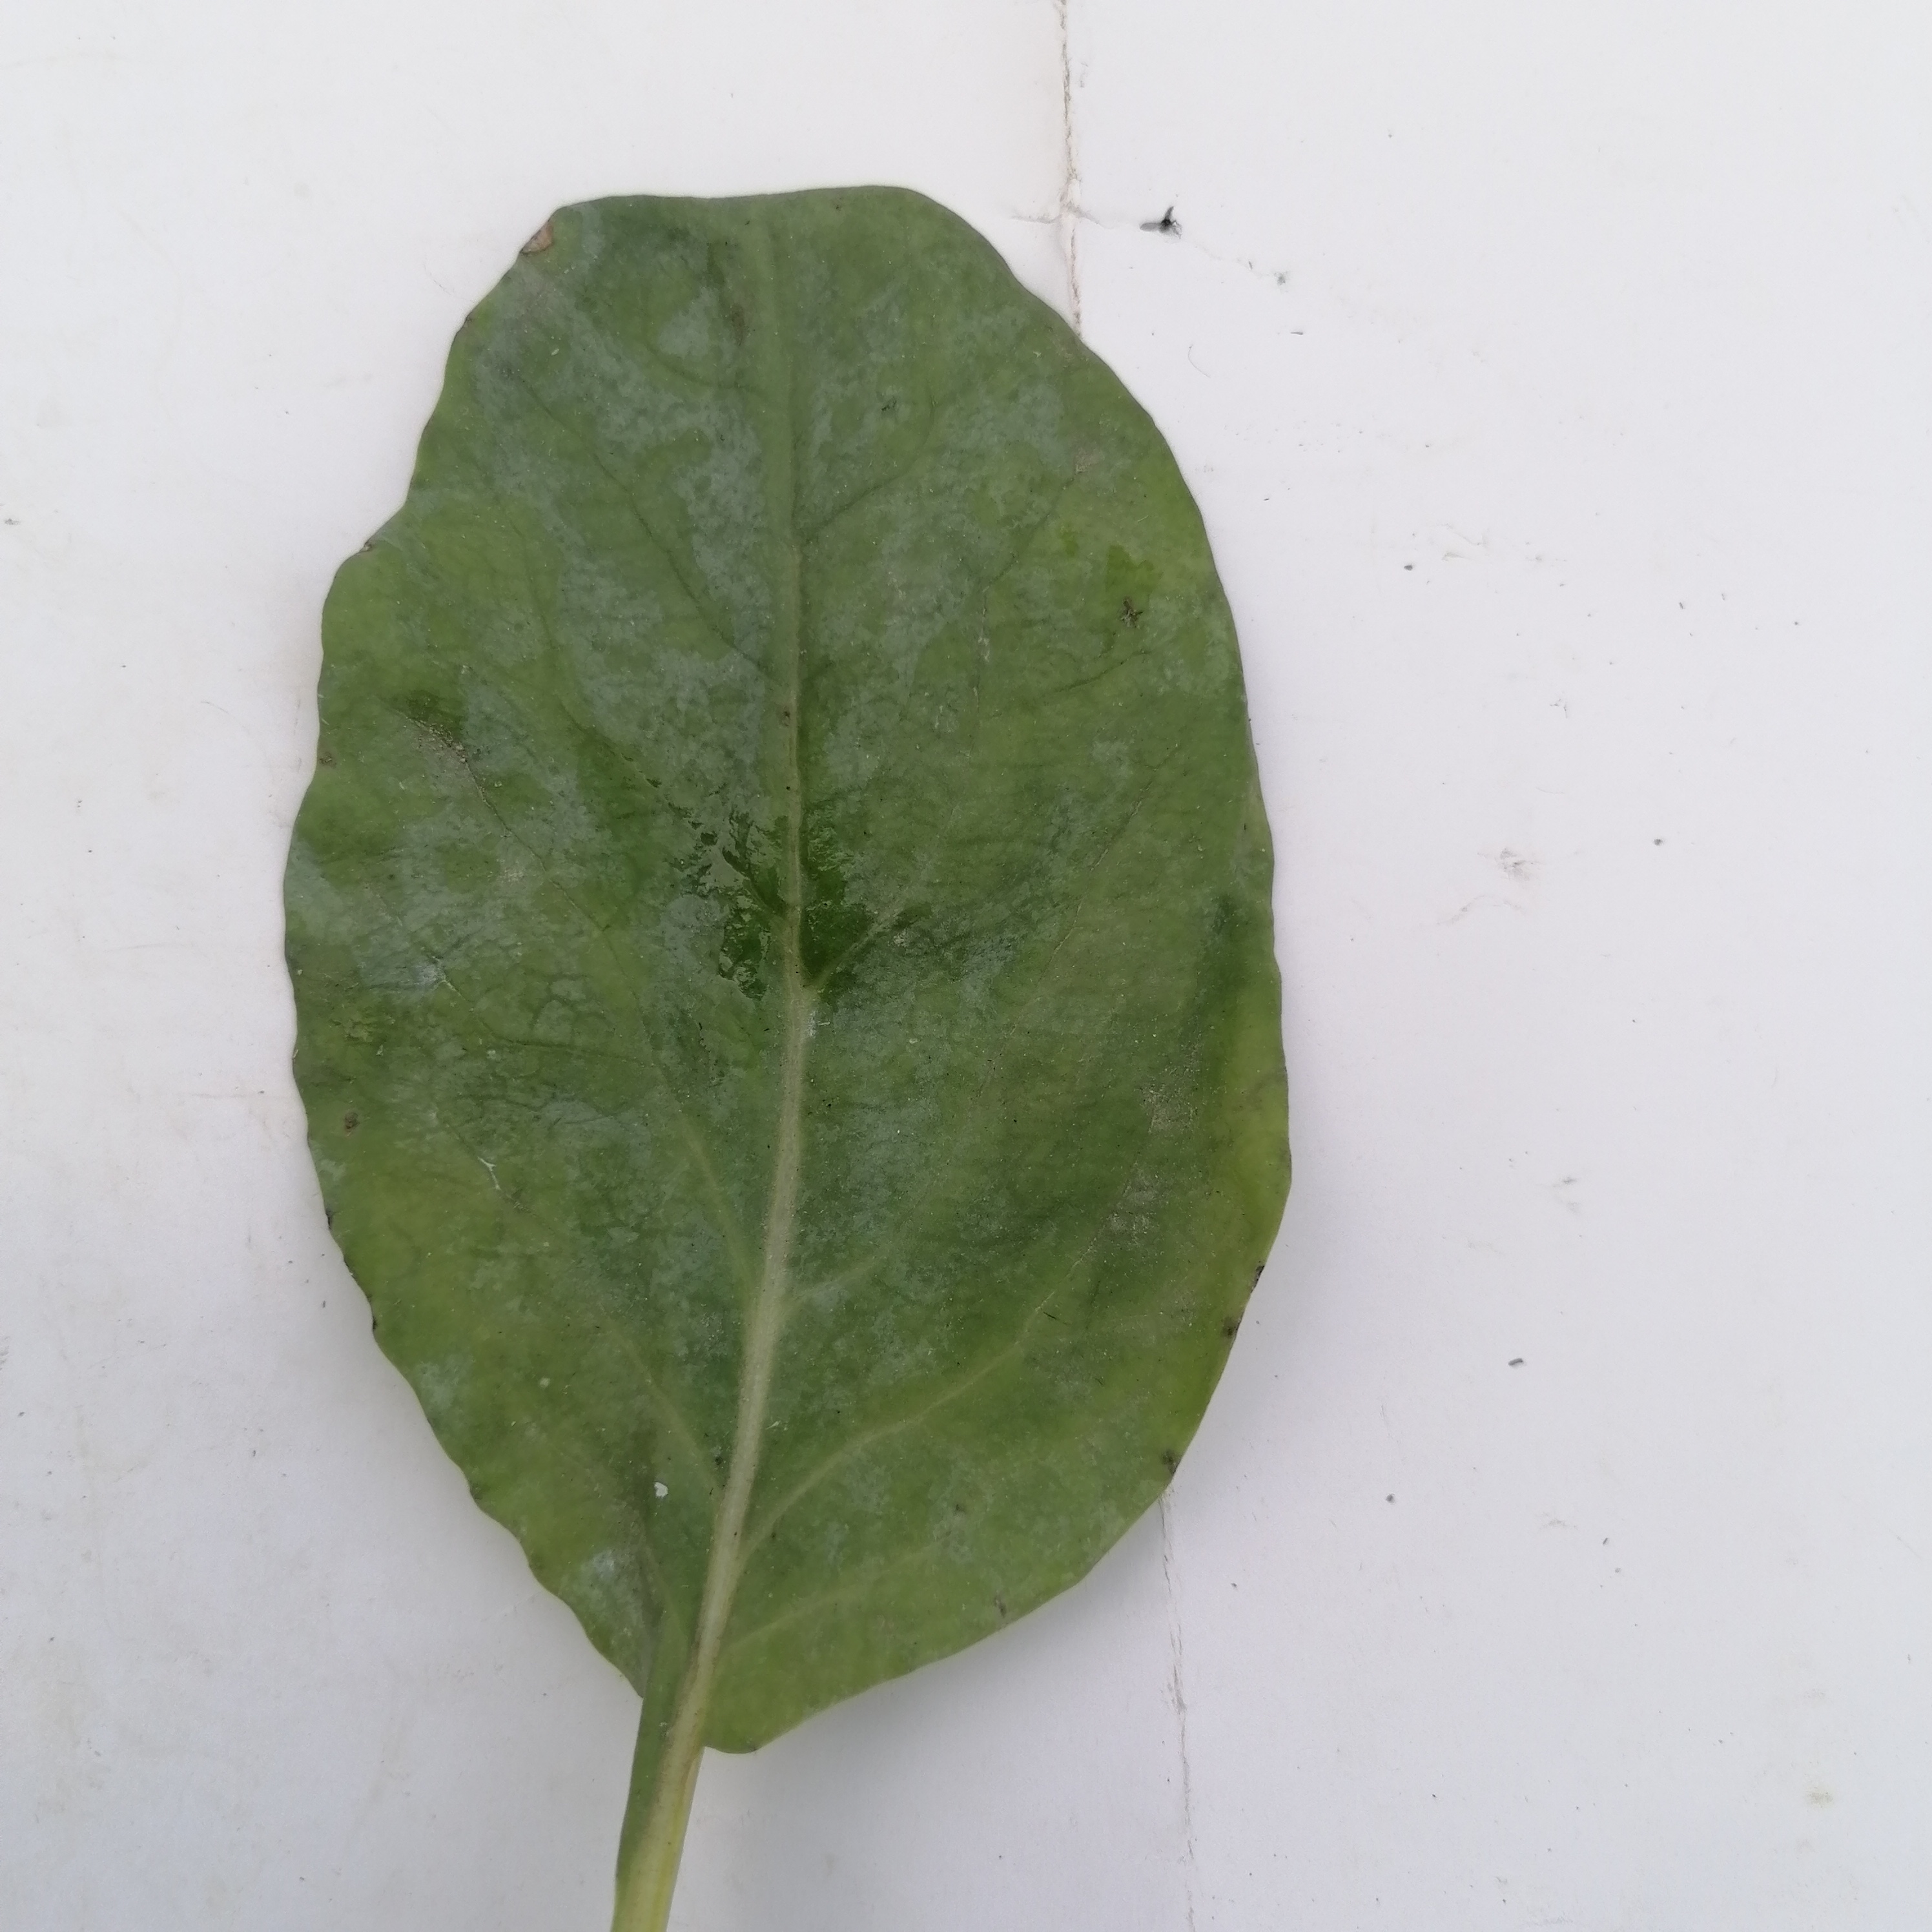
Label: Healthy